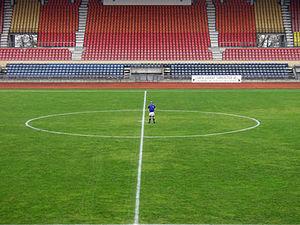
Les Urbaines est un festival d'art contemporain annuel, pluridisciplinaire, à Lausanne.